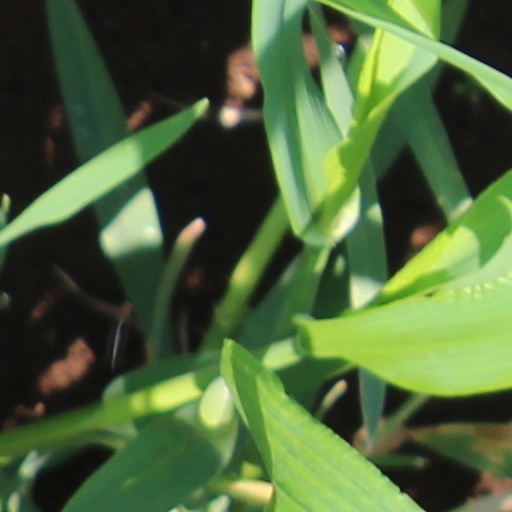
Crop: wheat